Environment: real
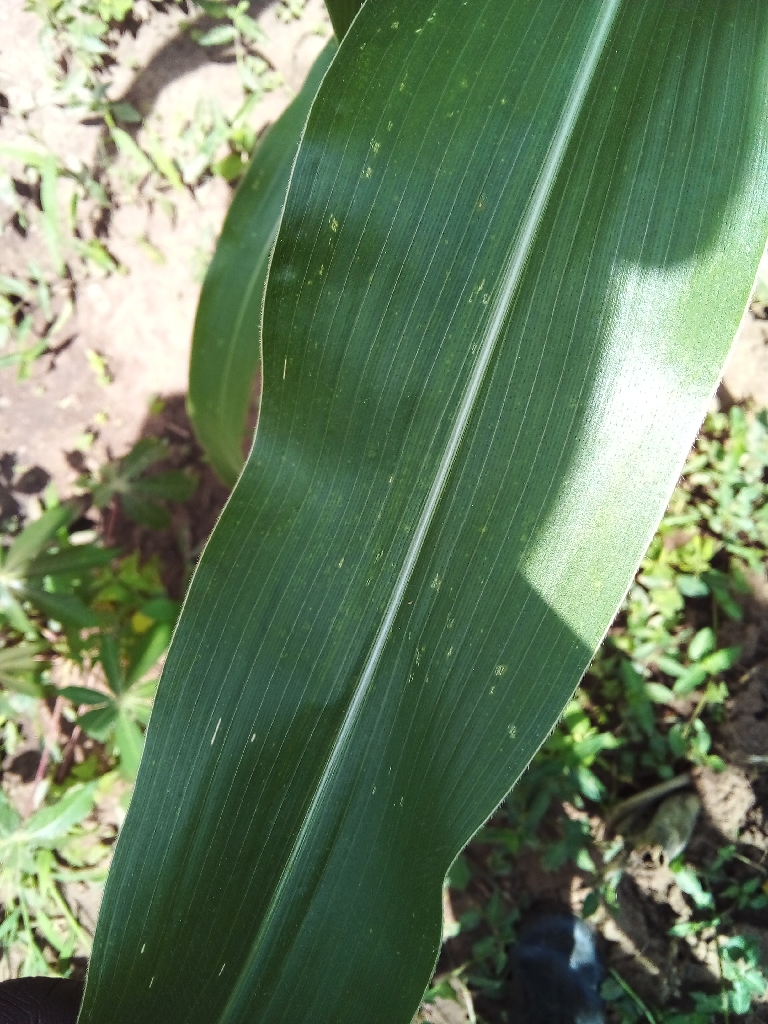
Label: healthy